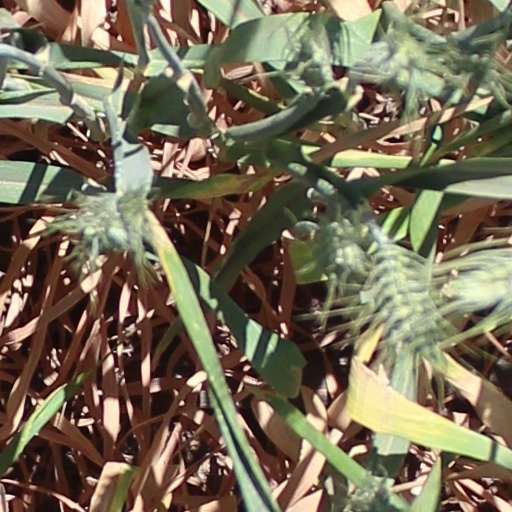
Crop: wheat